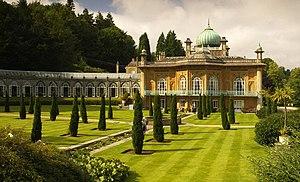
Sezincote House est une propriété située dans le Gloucestershire, au Royaume-Uni, près de la localité de Moreton-in-Marsh, dans la région des Cotswolds. Construit en 1805 sur des plans de Samuel Pepys Cockerell, le manoir reste l'un des principaux exemples de l'architecture anglo-indienne en vogue dans l'Angleterre du début du XIXᵉ siècle. Il a servi de modèle au Royal Pavilion de Brighton.